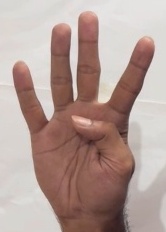
ASL sign: 4